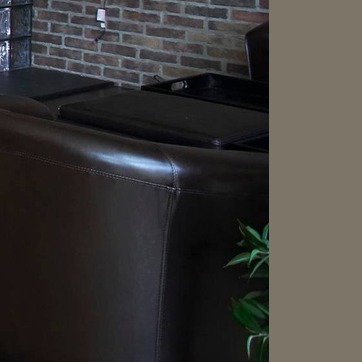
Material: leather